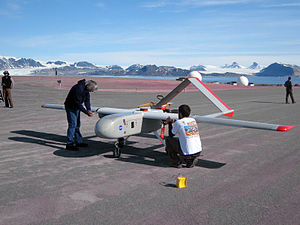
Ny-Ålesund Flyveplads, Hamnerabben
Ny-Ålesund Flyveplads, Hamnerabben, er en privat lufthavn ved Ny-Ålesund, Svalbard i Norge. Lufthavnen er ejet og drevet af det statsejede selskab Kings Bay.